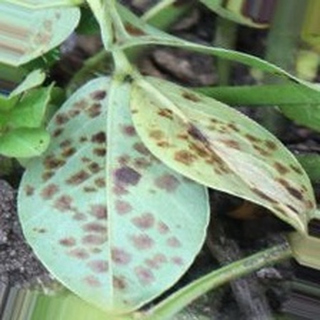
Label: groundnut_rust